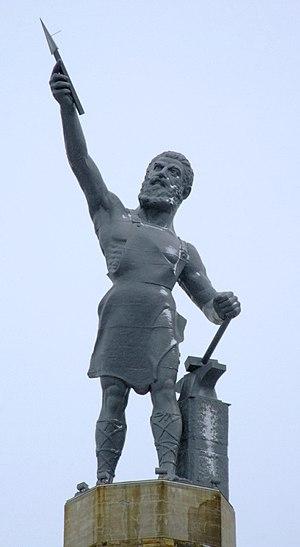
Cette liste recense les plus hautes statues situées aux États-Unis en se basant sur leur hauteur hors piédestal.
Cet article recense les statues les plus hautes actuellement érigées.